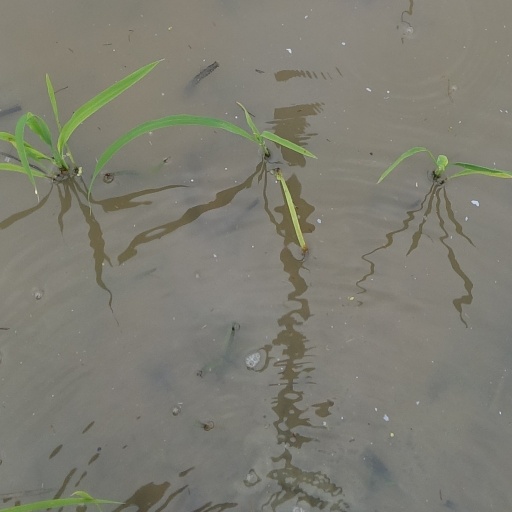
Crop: rice